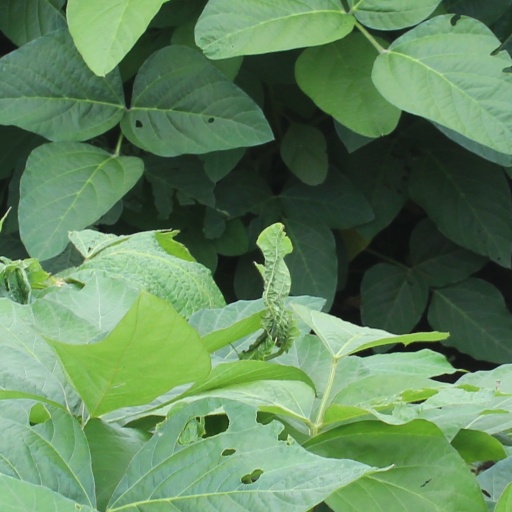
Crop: soybean